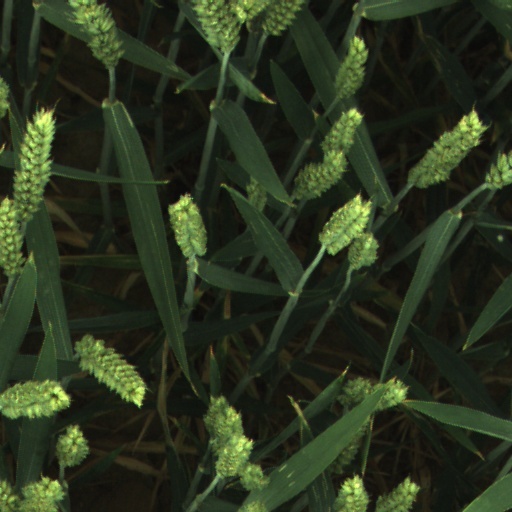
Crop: wheat